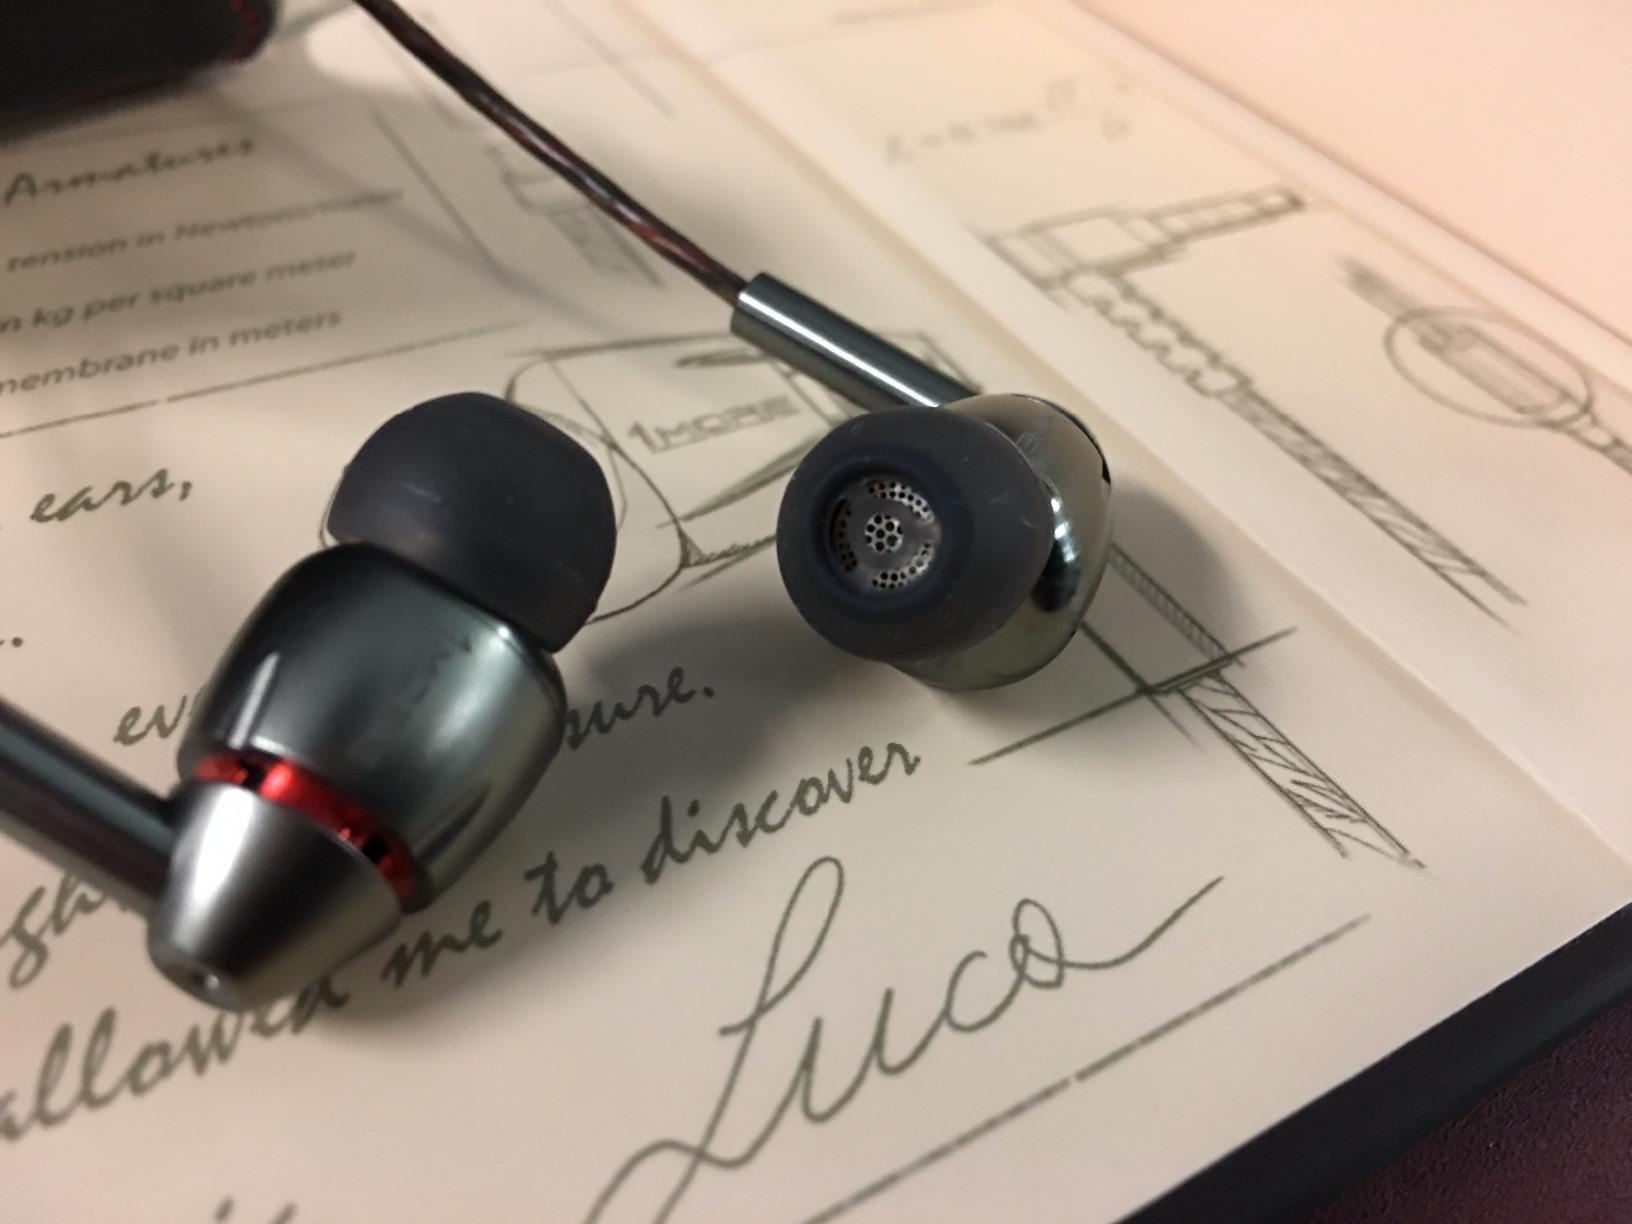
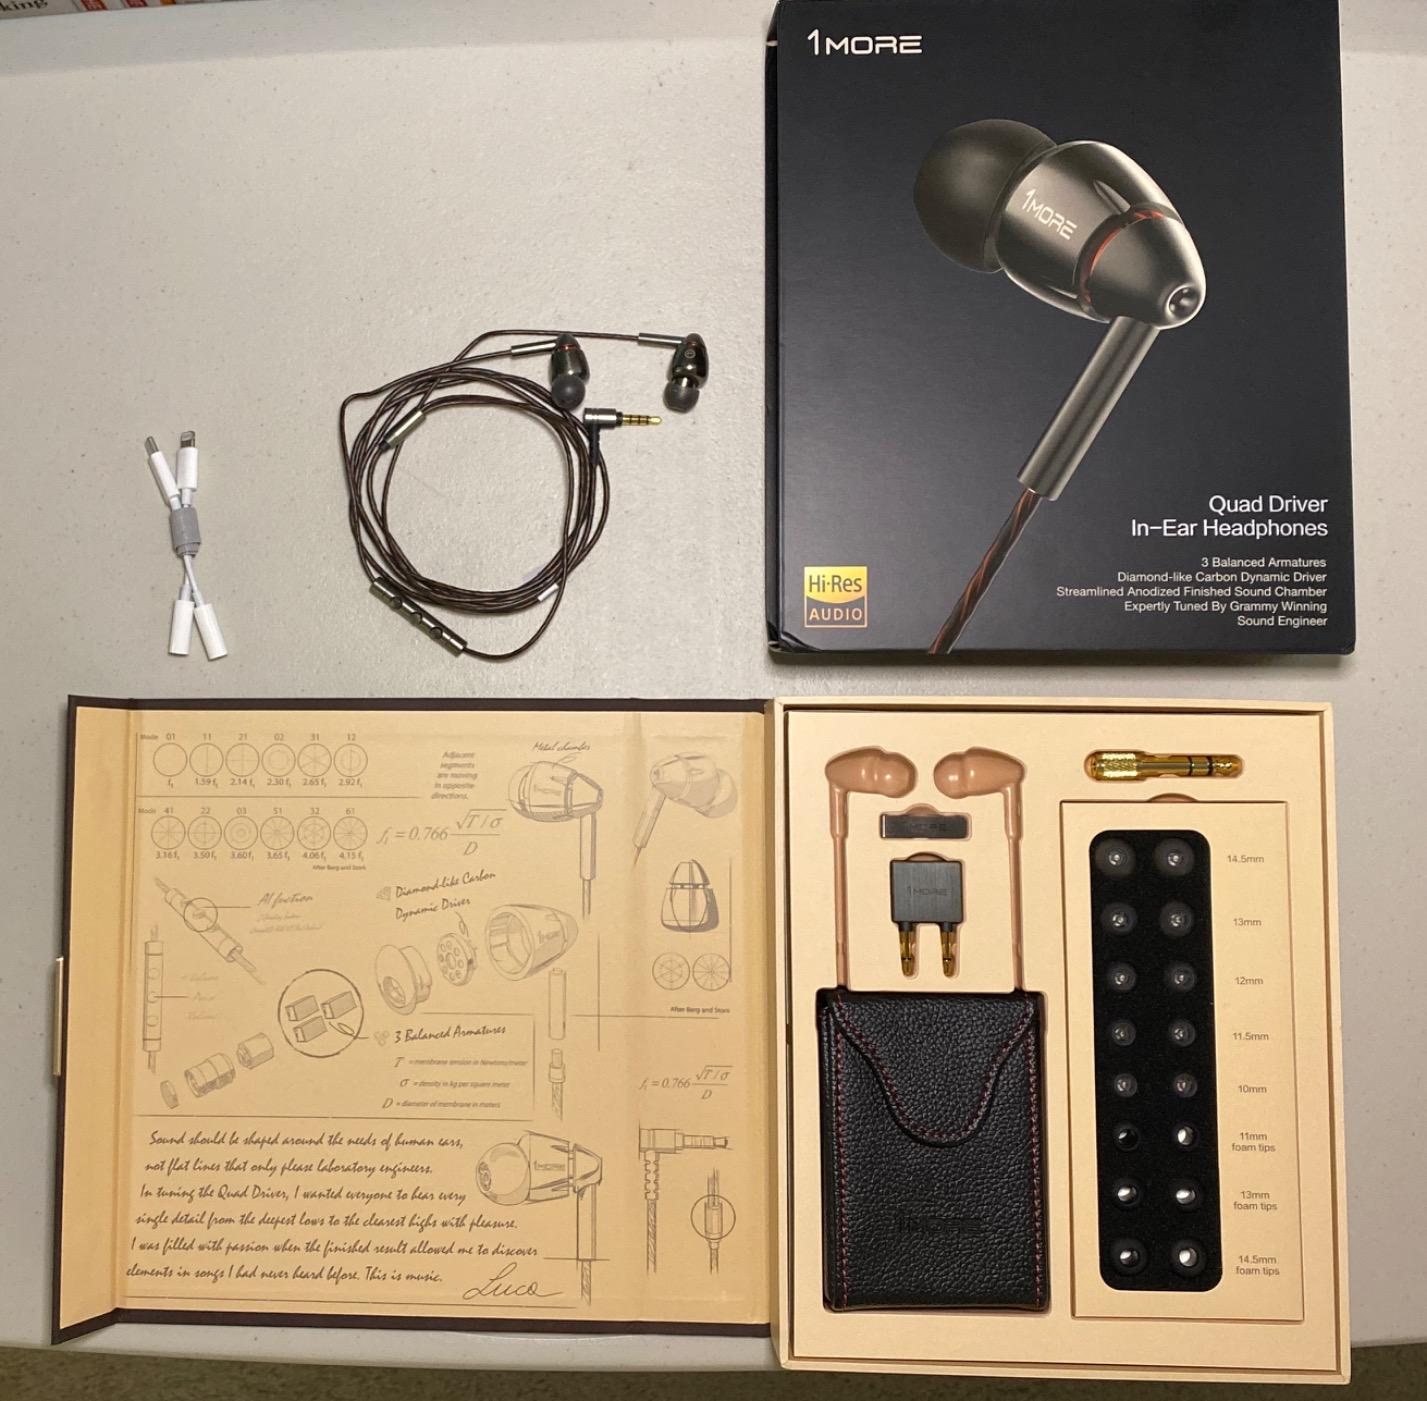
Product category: headphones
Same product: yes